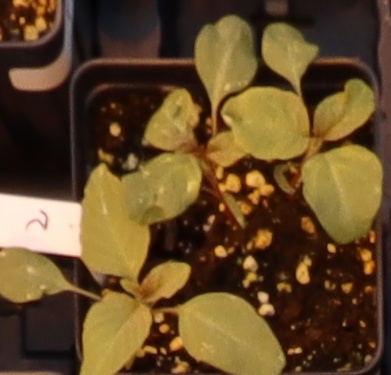
Label: Redroot Pigweed